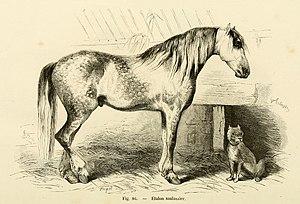
Étalon mulassier
Les chevaux charentais et vendéens sont d'anciennes populations régionales françaises de chevaux de selle et de carrossiers de type demi-sang. Peu différenciés, ils portent des noms en rapport avec l'époque et la région de leur naissance : Demi-sang des Charentes, Anglo-poitevin et Vendéen. Leur robe est baie ou noire, et leur origine liée au Poitevin mulassier et au cheval de Rochefort, croisés avec des Pur-sangs et des Anglo-normands au XIXᵉ siècle. Ils sont élevés dans les Charentes, le Poitou et la Vendée.
Le Poitevin mulassier, également appelé trait mulassier ou Poitevin, est une race chevaline française rattachée au groupe des traits. Grand, calme, élégant et doté de crins ondulés en raison de son origine liée au cheval flamand, il peut porter des robes variées et originales, comme le souris, le noir et l'isabelle. Il tire son nom « mulassier » de la principale fonction d'origine des juments, leur aptitude à engendrer des mules poitevines aux qualités de force et de rusticité très appréciées, par croisement avec des baudets du Poitou. L'industrie mulassière fait les beaux jours du Poitevin mulassier du milieu du XIXᵉ siècle jusqu'au milieu du XXᵉ siècle.